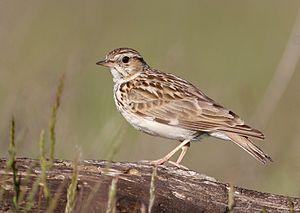
La Carança est une rivière de montagne des Pyrénées, dans le département français des Pyrénées-Orientales. Affluent droite du fleuve Têt, elle s'écoule du sud vers le nord sur quinze kilomètres pour 1 700 m de dénivelé. Après avoir recueilli l'eau de plusieurs cirques glaciaires, la Carança voit sa vallée se rétrécir jusqu'à devenir un canyon appelé gorges de la Carança.
La France compte plus de 570 espèces d'oiseaux sur son territoire. La liste qui suit ne concerne que les espèces de France métropolitaine, par ordre et famille.